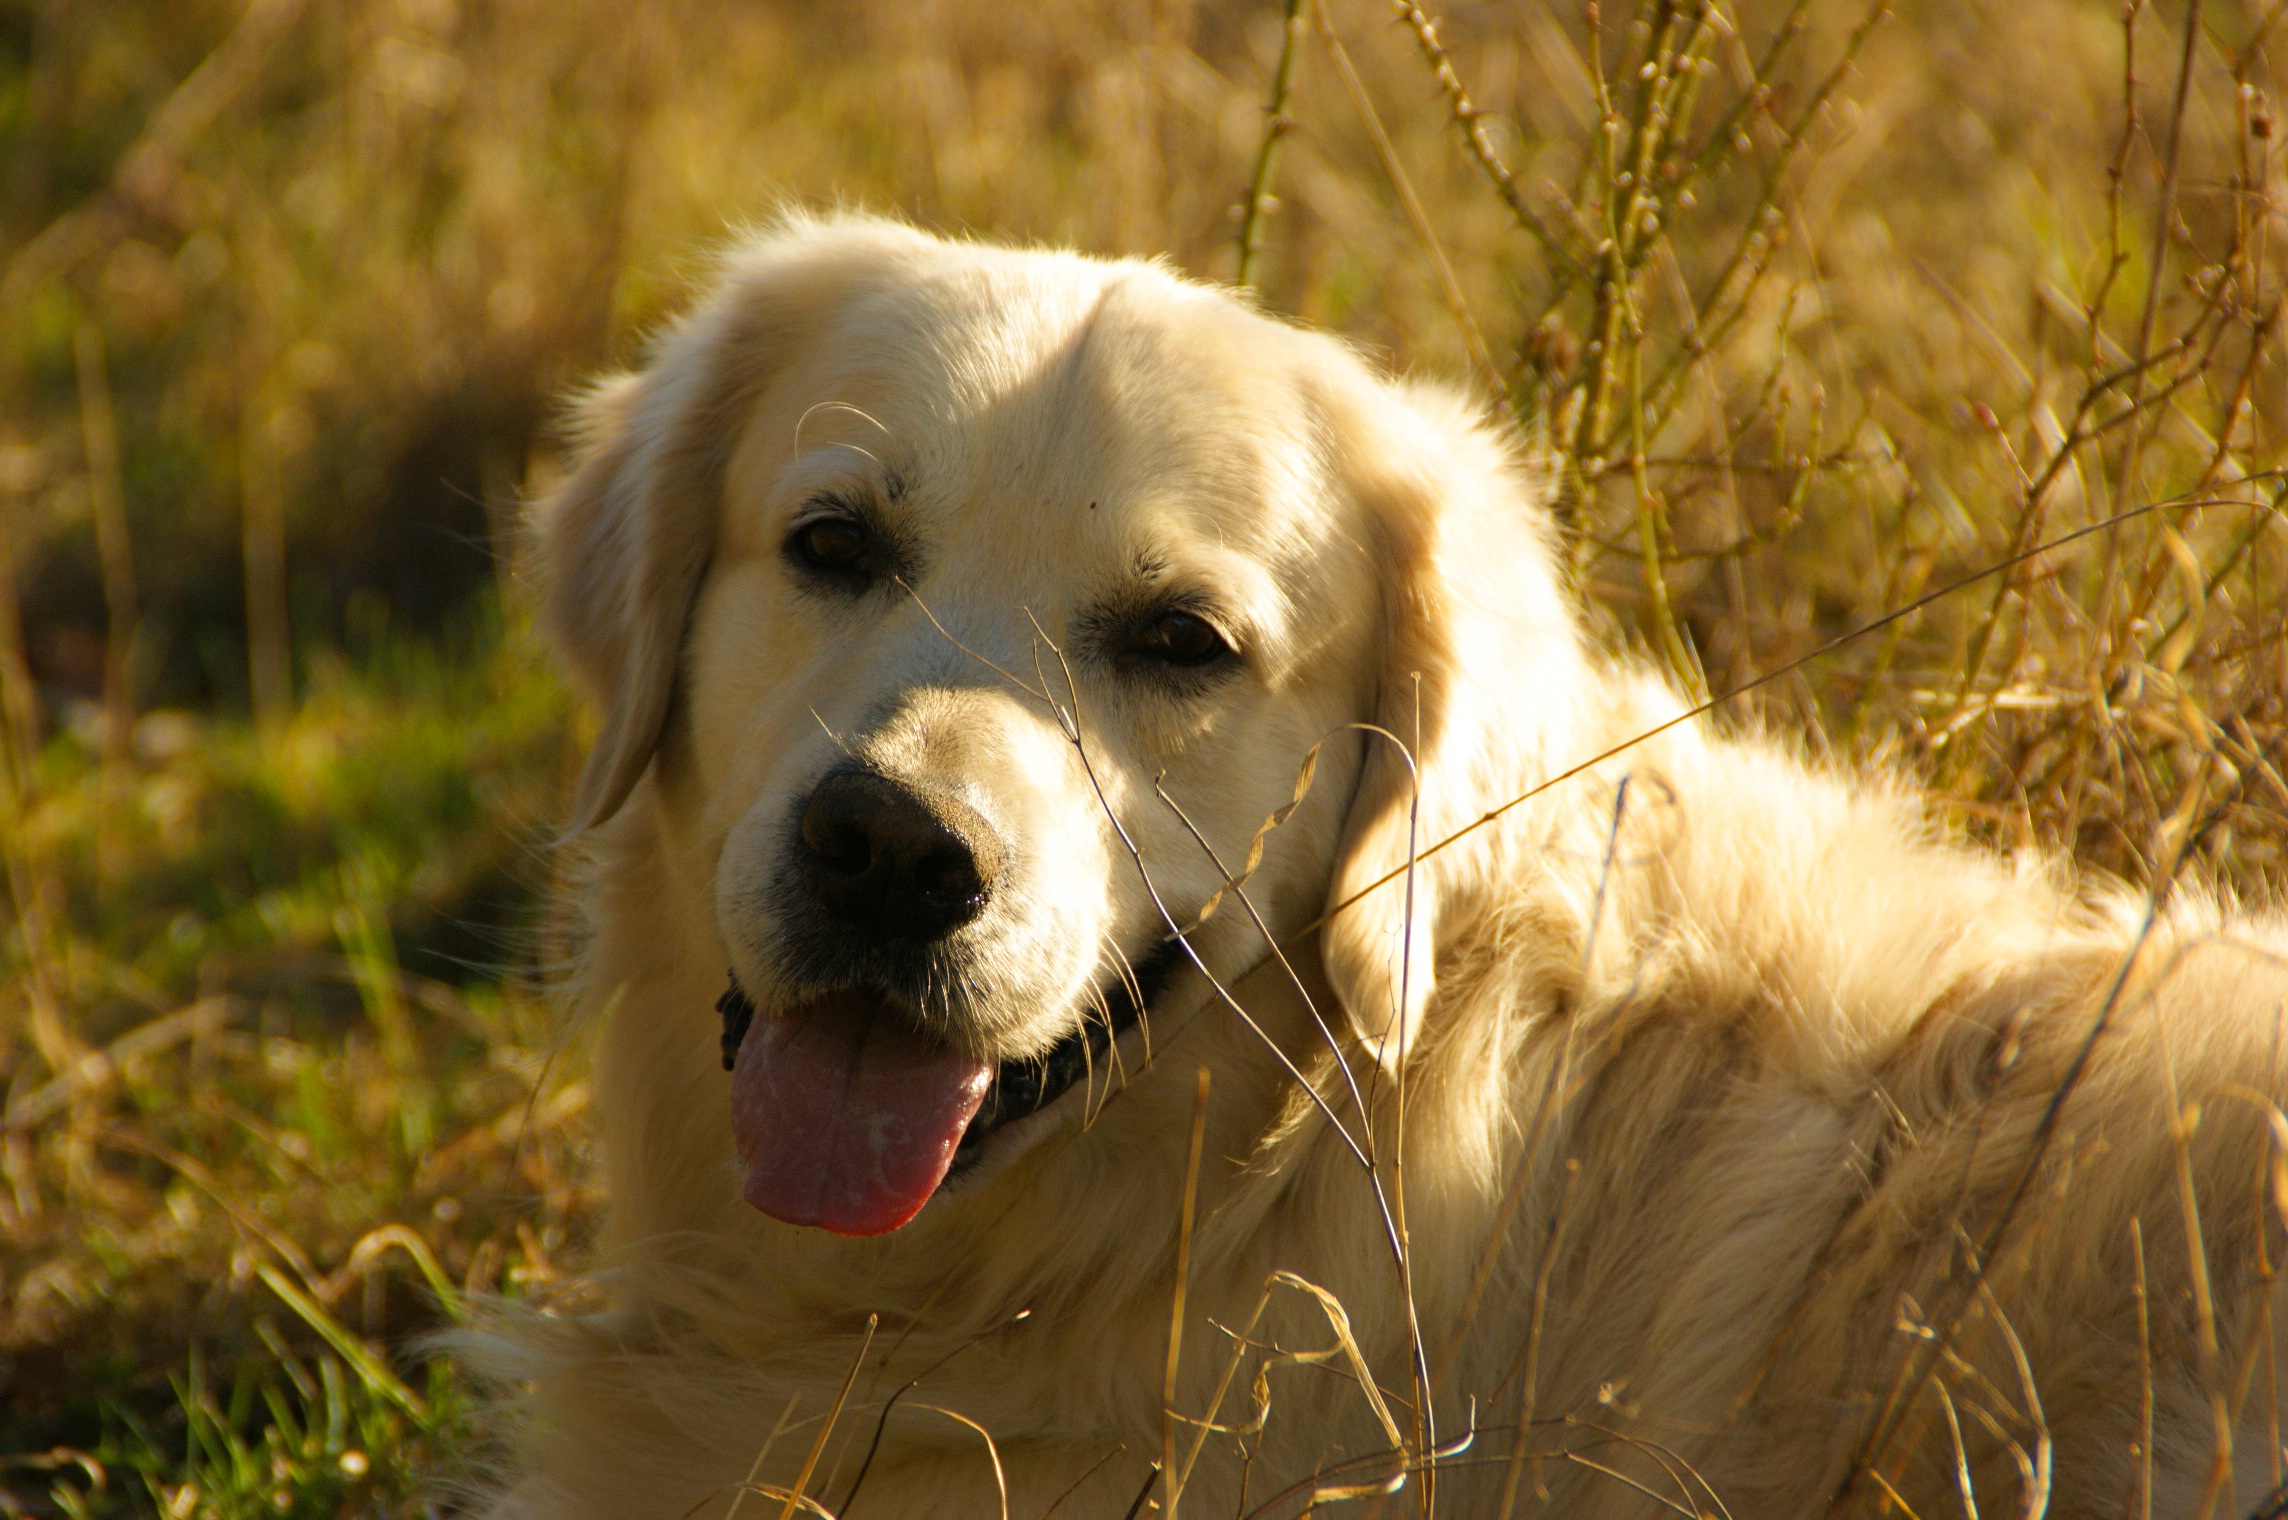
water, hair, dog, animal, pet, fur, mammal, fun, golden retriever, snout, vertebrate, labrador retriever, attention, dog breed, retriever, awakened, mindful, dog like mammal